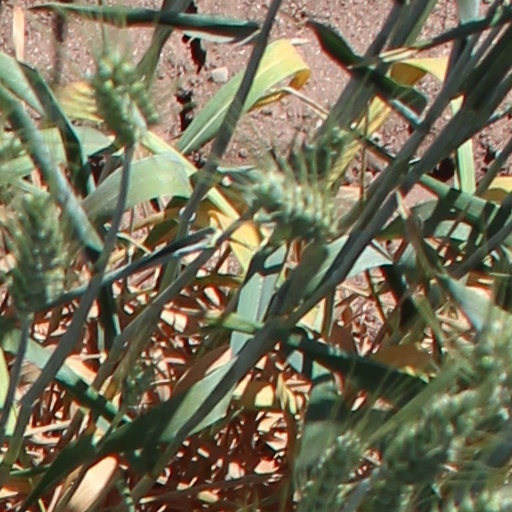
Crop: wheat